Fustat

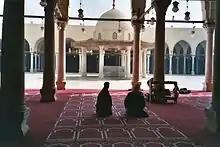
The Mosque of Amr ibn al-As. Though none of the original structure remains, this mosque was the first one built in Egypt, and it was around this location, at the site of the tent of the commander Amr ibn al-As, that the city of Fustat was built.

For thousands of years, the capital of Egypt was moved with different cultures through multiple locations up and down the Nile, such as Thebes and Memphis, depending on which dynasty was in power. After Alexander the Great conquered Egypt around 331 BC, the capital became the city named for him, Alexandria, on the Mediterranean coast. This situation remained stable for nearly a thousand years. After the army of the Arabian Caliph Umar captured the region in the 7th century, shortly after the death of Muhammad, he wanted to establish a new capital. When Alexandria fell in September 641, Amr ibn al-As, the commander of the conquering army, founded a new capital on the eastern bank of the river.